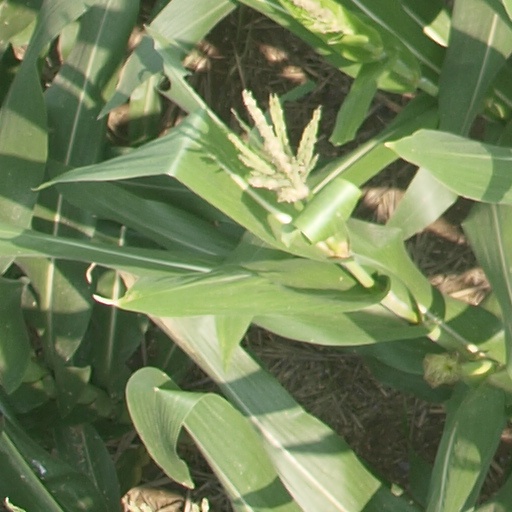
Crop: maize; corn